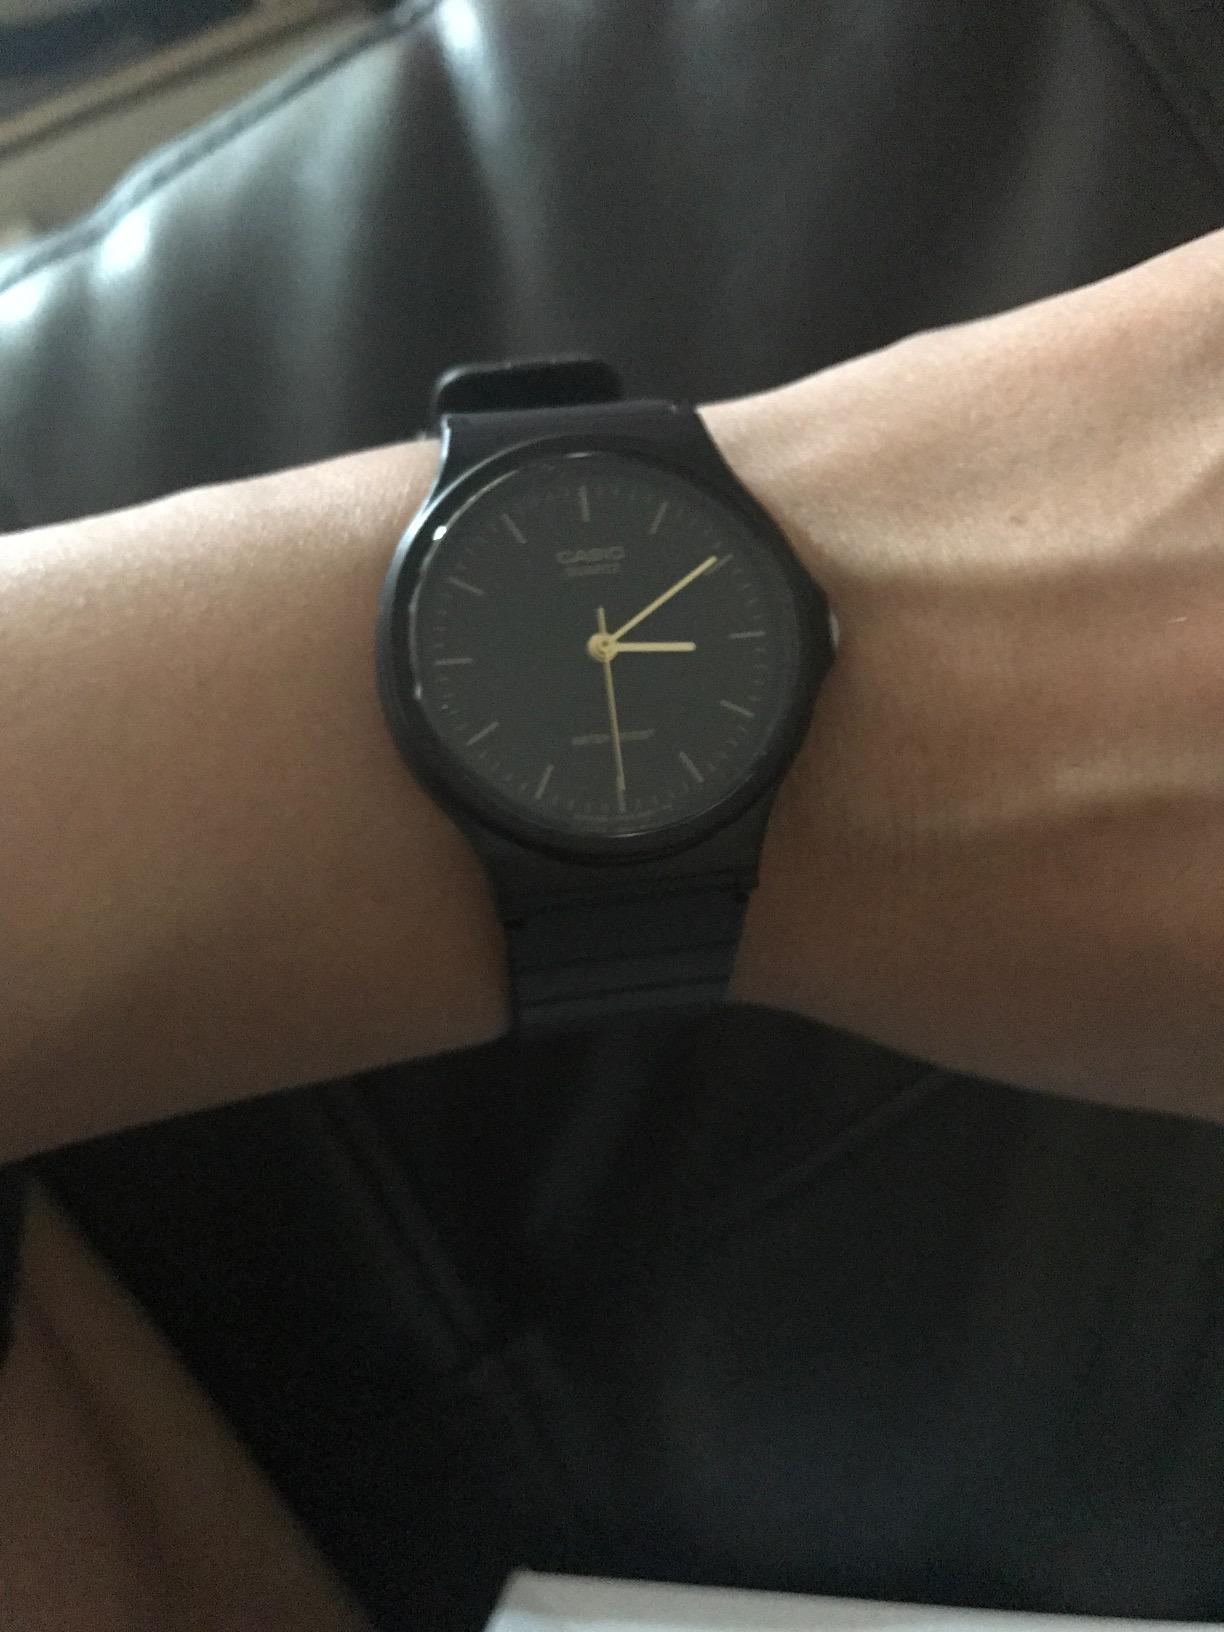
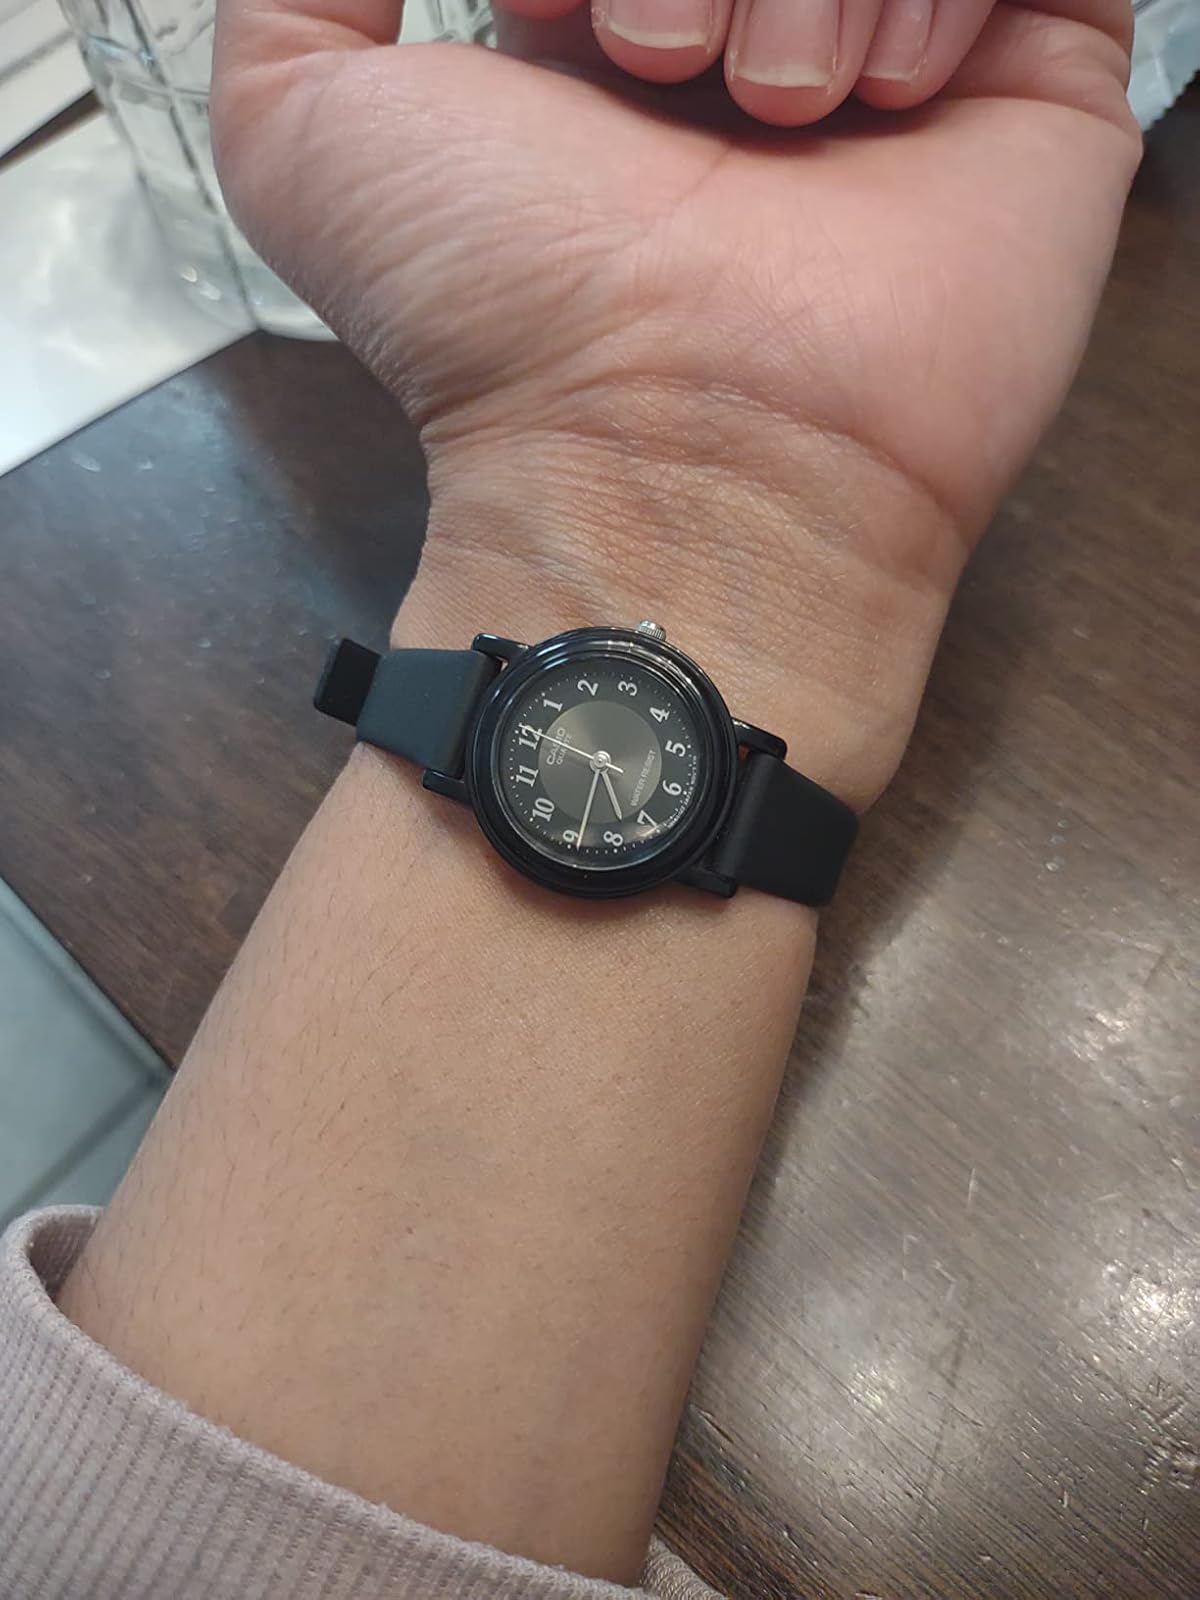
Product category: accessories_watch
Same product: no